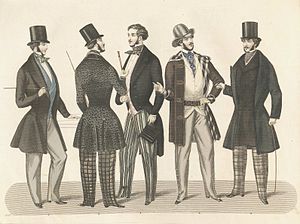
Høj hat
Høj hat, 1847.
En høj hat eller tophat er en høj bredskygget hat, der er flad på toppen, som hovedsageligt blev båret af mænd i slutningen af 1700- til begyndelsen af 1900-tallet. Ved afslutningen af 2. verdenskrig var det en sjældenhed at gå med høj hat til almindelige jakkesæt, selv om den blev båret i særlige tilfælde som visse ansatte i Bank of England i London og børsmæglere i City of London. I begyndelsen af det 21. århundrede bliver høje hatte brugt ved visse sociale arrangementer i Storbritannien og er en del af den traditionelle uniform i britiske institutioner som Eton College og herrekor King's College Choir. Den høje hat bæres gerne sammen med jaket eller kjole og hvidt ved dressur og af tjernere og portnere i liberi.